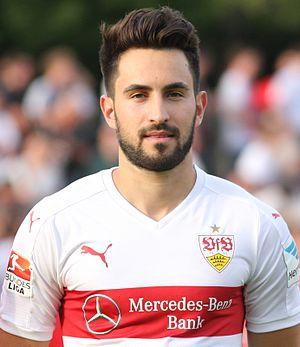
Lukas Rupp est un footballeur allemand, né le 8 janvier 1991 à Heidelberg. Il évolue comme milieu offensif au Norwich City.